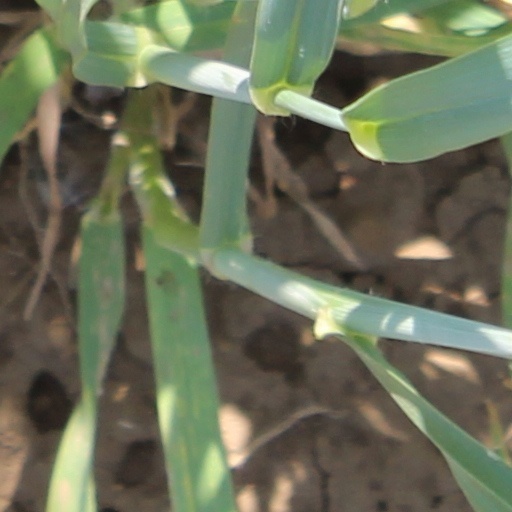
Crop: wheat